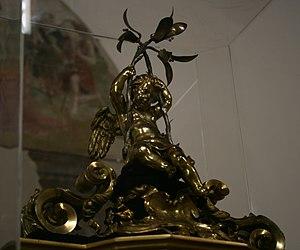
Les reliques de la grotte du Lait de la Vierge, dites autrefois « reliques du saint Laict », abrégé de « reliques de la Grotte du Lait », furent importées durant des siècles dans toute l'Europe. Par leurs propriétés, elles correspondaient un peu à l'eau de la Grotte de Lourdes de nos jours, un « souvenir » ramené d'un lieu saint, aux vertus réputées curatives, d'une grotte autrefois universellement vénérée, avant celle de Lourdes. Un texte de Laurentius Surius témoigne de l'ancienneté de cette coutume concernant la grotte du lait, où venaient prier des femmes de toute confession, juives, musulmanes et chrétiennes, d'envoyer dans toute l'Europe des tablettes et des petits pains de cette craie, terre blanche et friable, pour guérir les malades, de même qu'on les rapportait en tant que souvenir, curiosité, ou objet de dévotion.